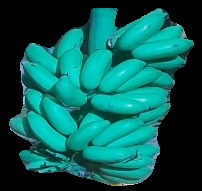
Variety: elakki-bale
Grade: grade2